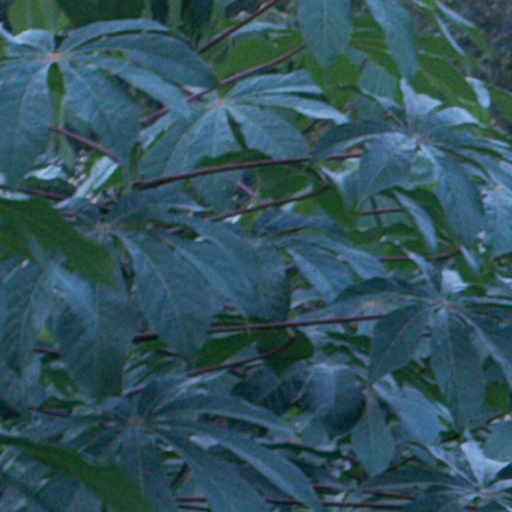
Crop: cassava